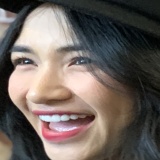
ca sĩ Hòa Minzy